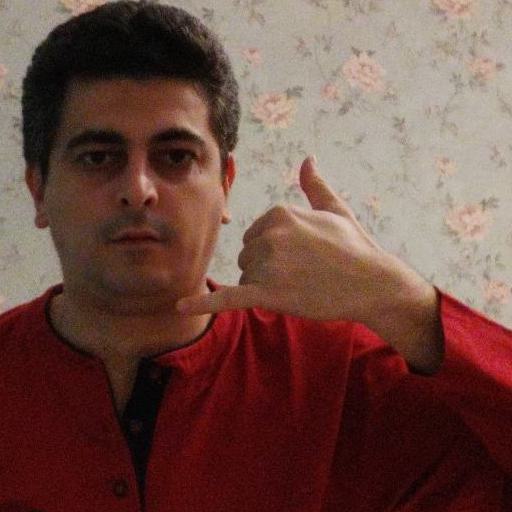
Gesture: call